Isabel Pfeiffer-Poensgen

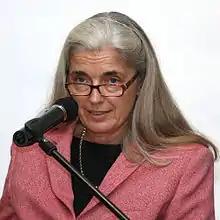
Isabel Pfeiffer-Poensgen, 2010

Isabel Pfeiffer-Poensgen (born 25 April 1954, in Aachen) is a German politician, lawyer and administrative officer. who served as State Minister of Culture and Science in the governments of Minister-Presidents Armin Laschet and Hendrik Wüst of North Rhine-Westphalia from 2017 to 2022. Since 2023 she is managing director of the Carl Friedrich von Siemens Foundation in Munich.